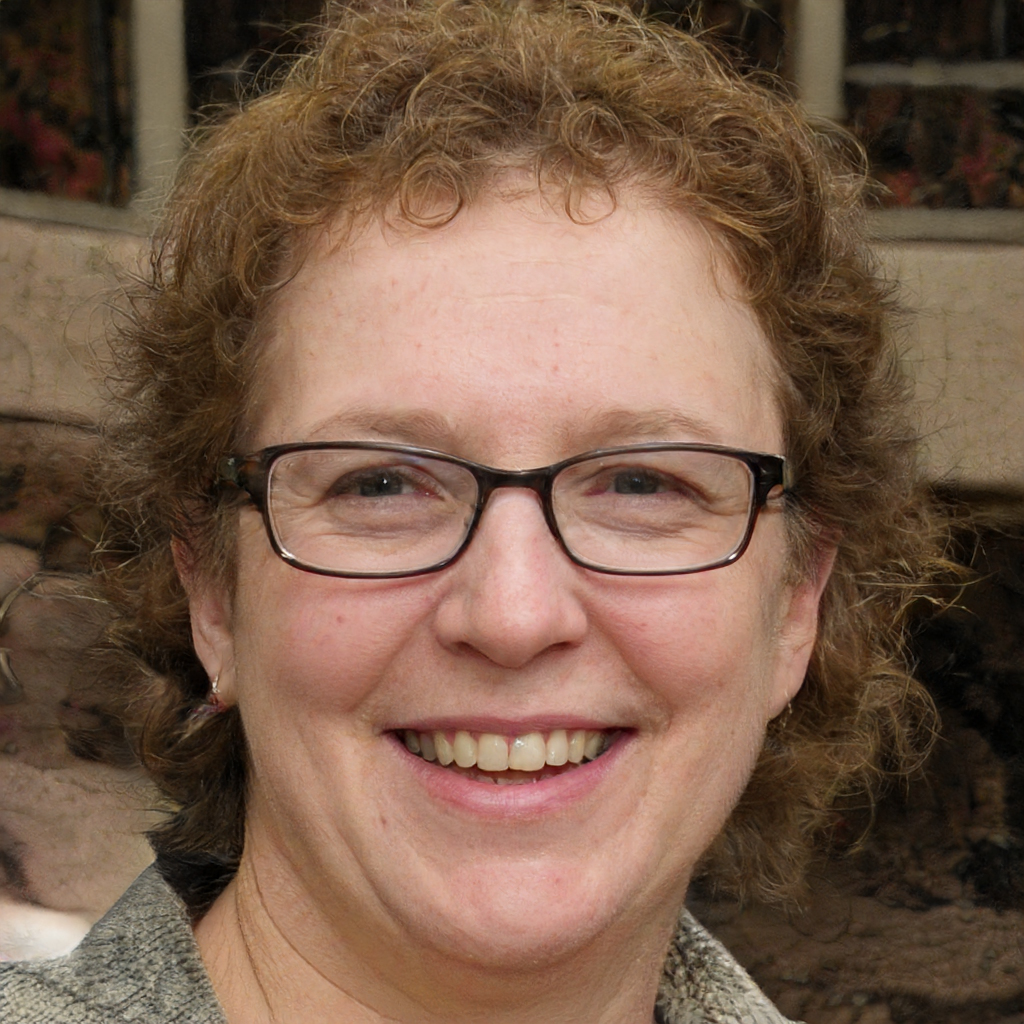
Gender: Female